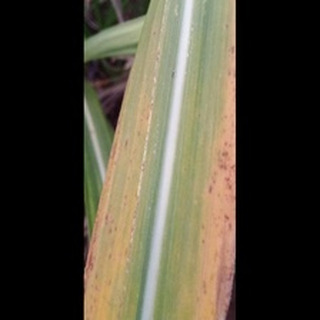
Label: sugarcane_yellow_leaf_disease